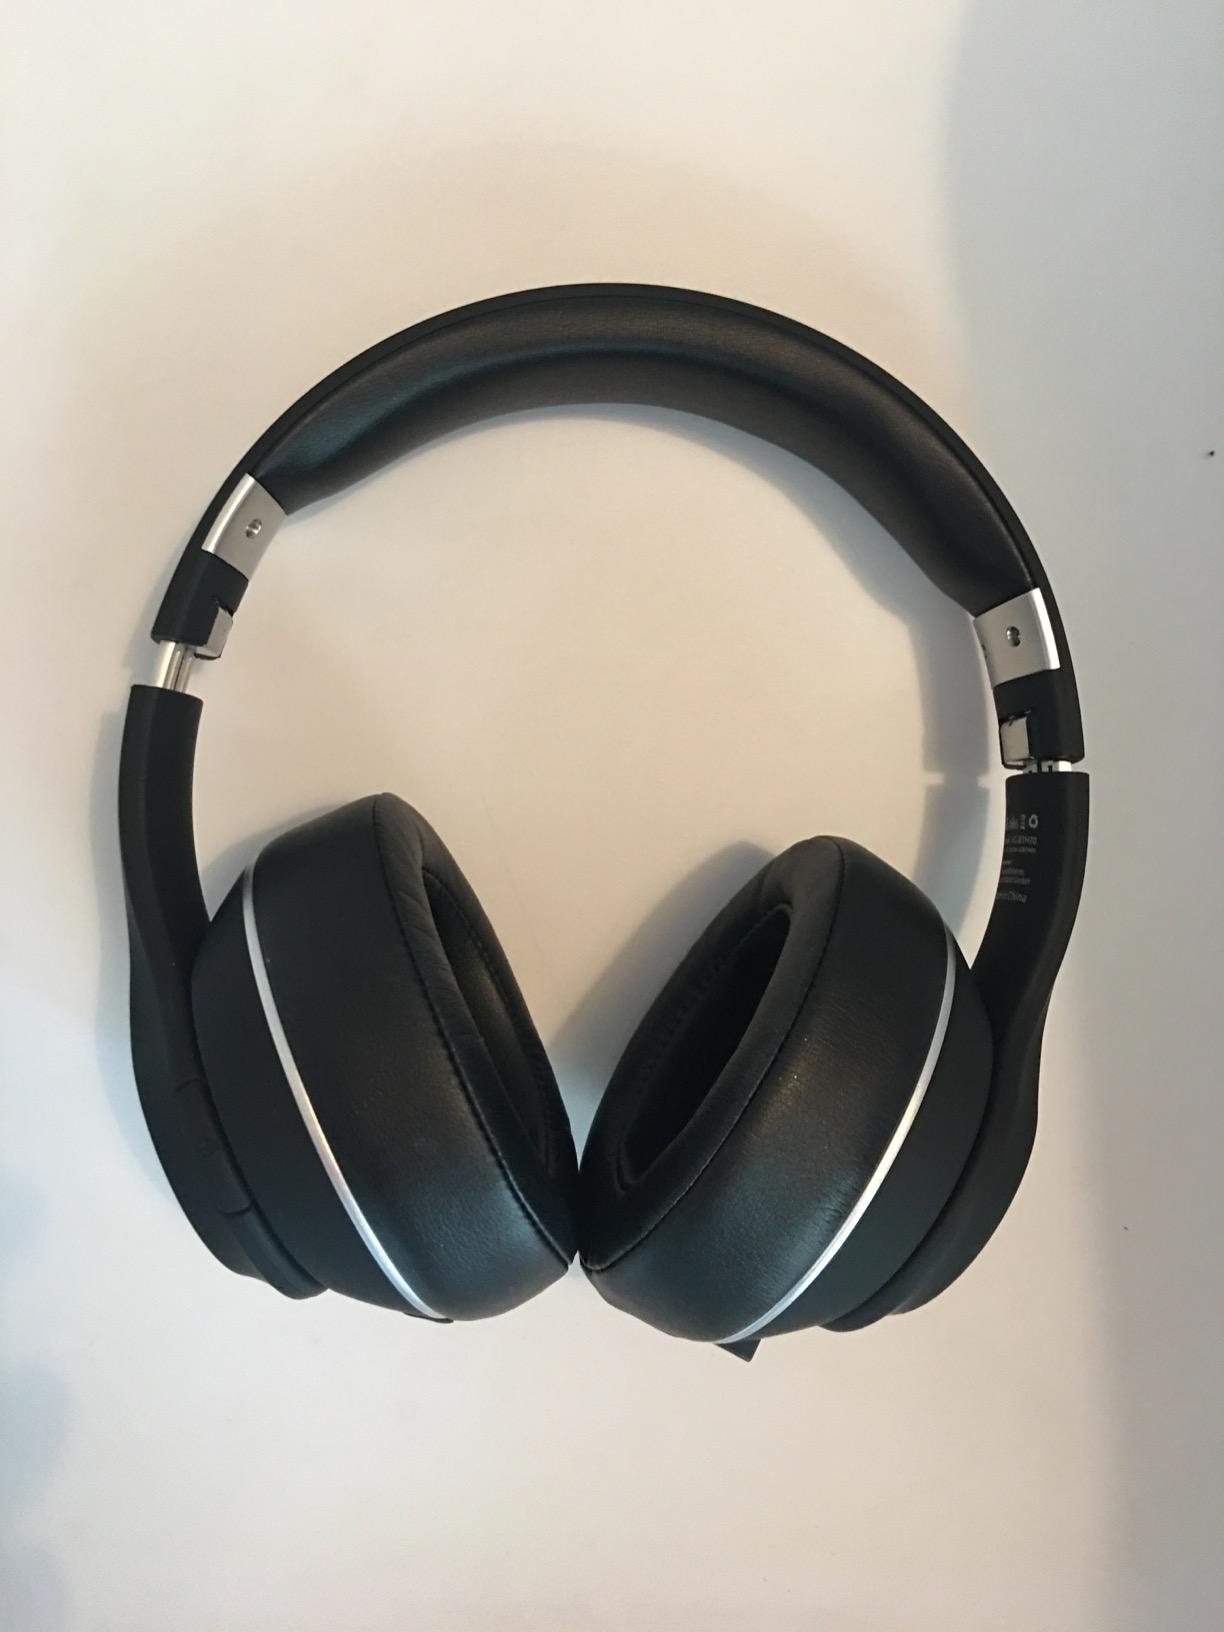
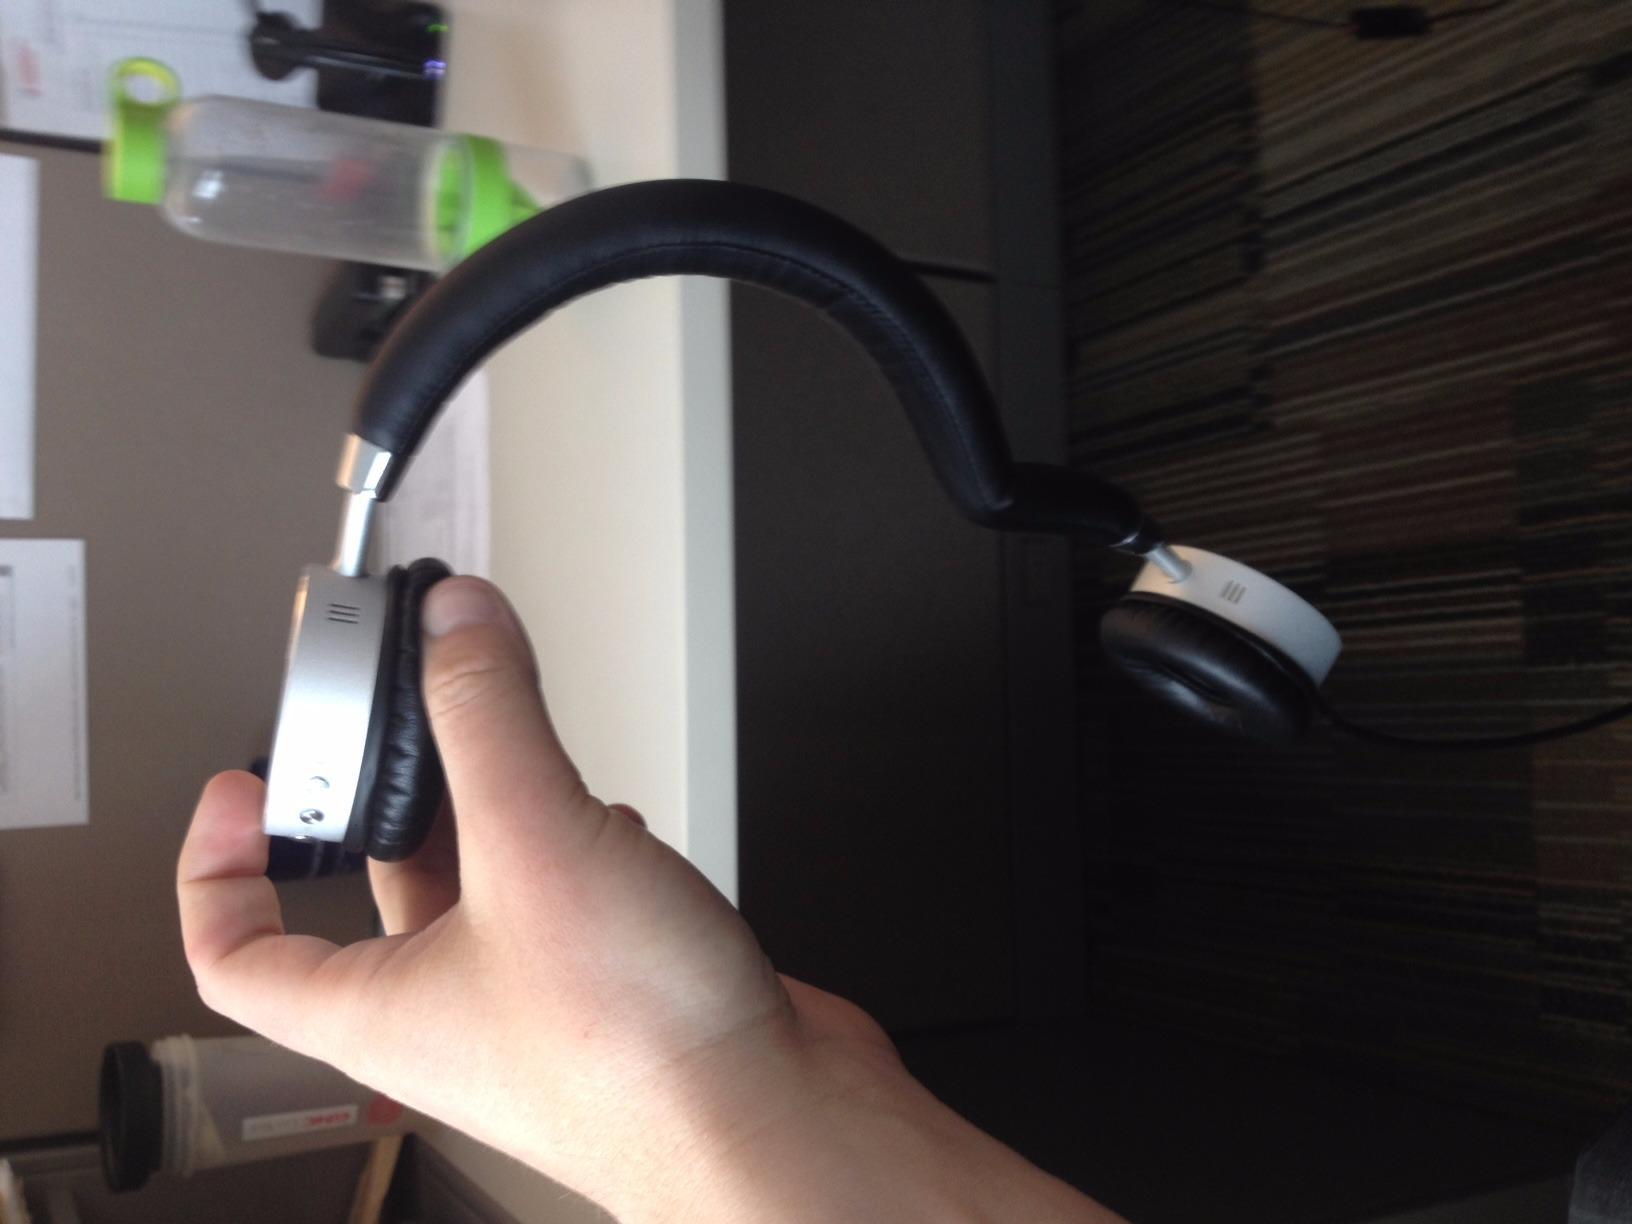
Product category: headphones
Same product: no